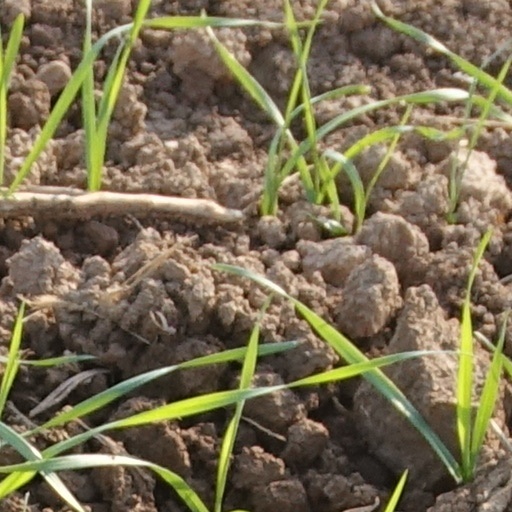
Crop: wheat